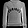
Label: Pullover